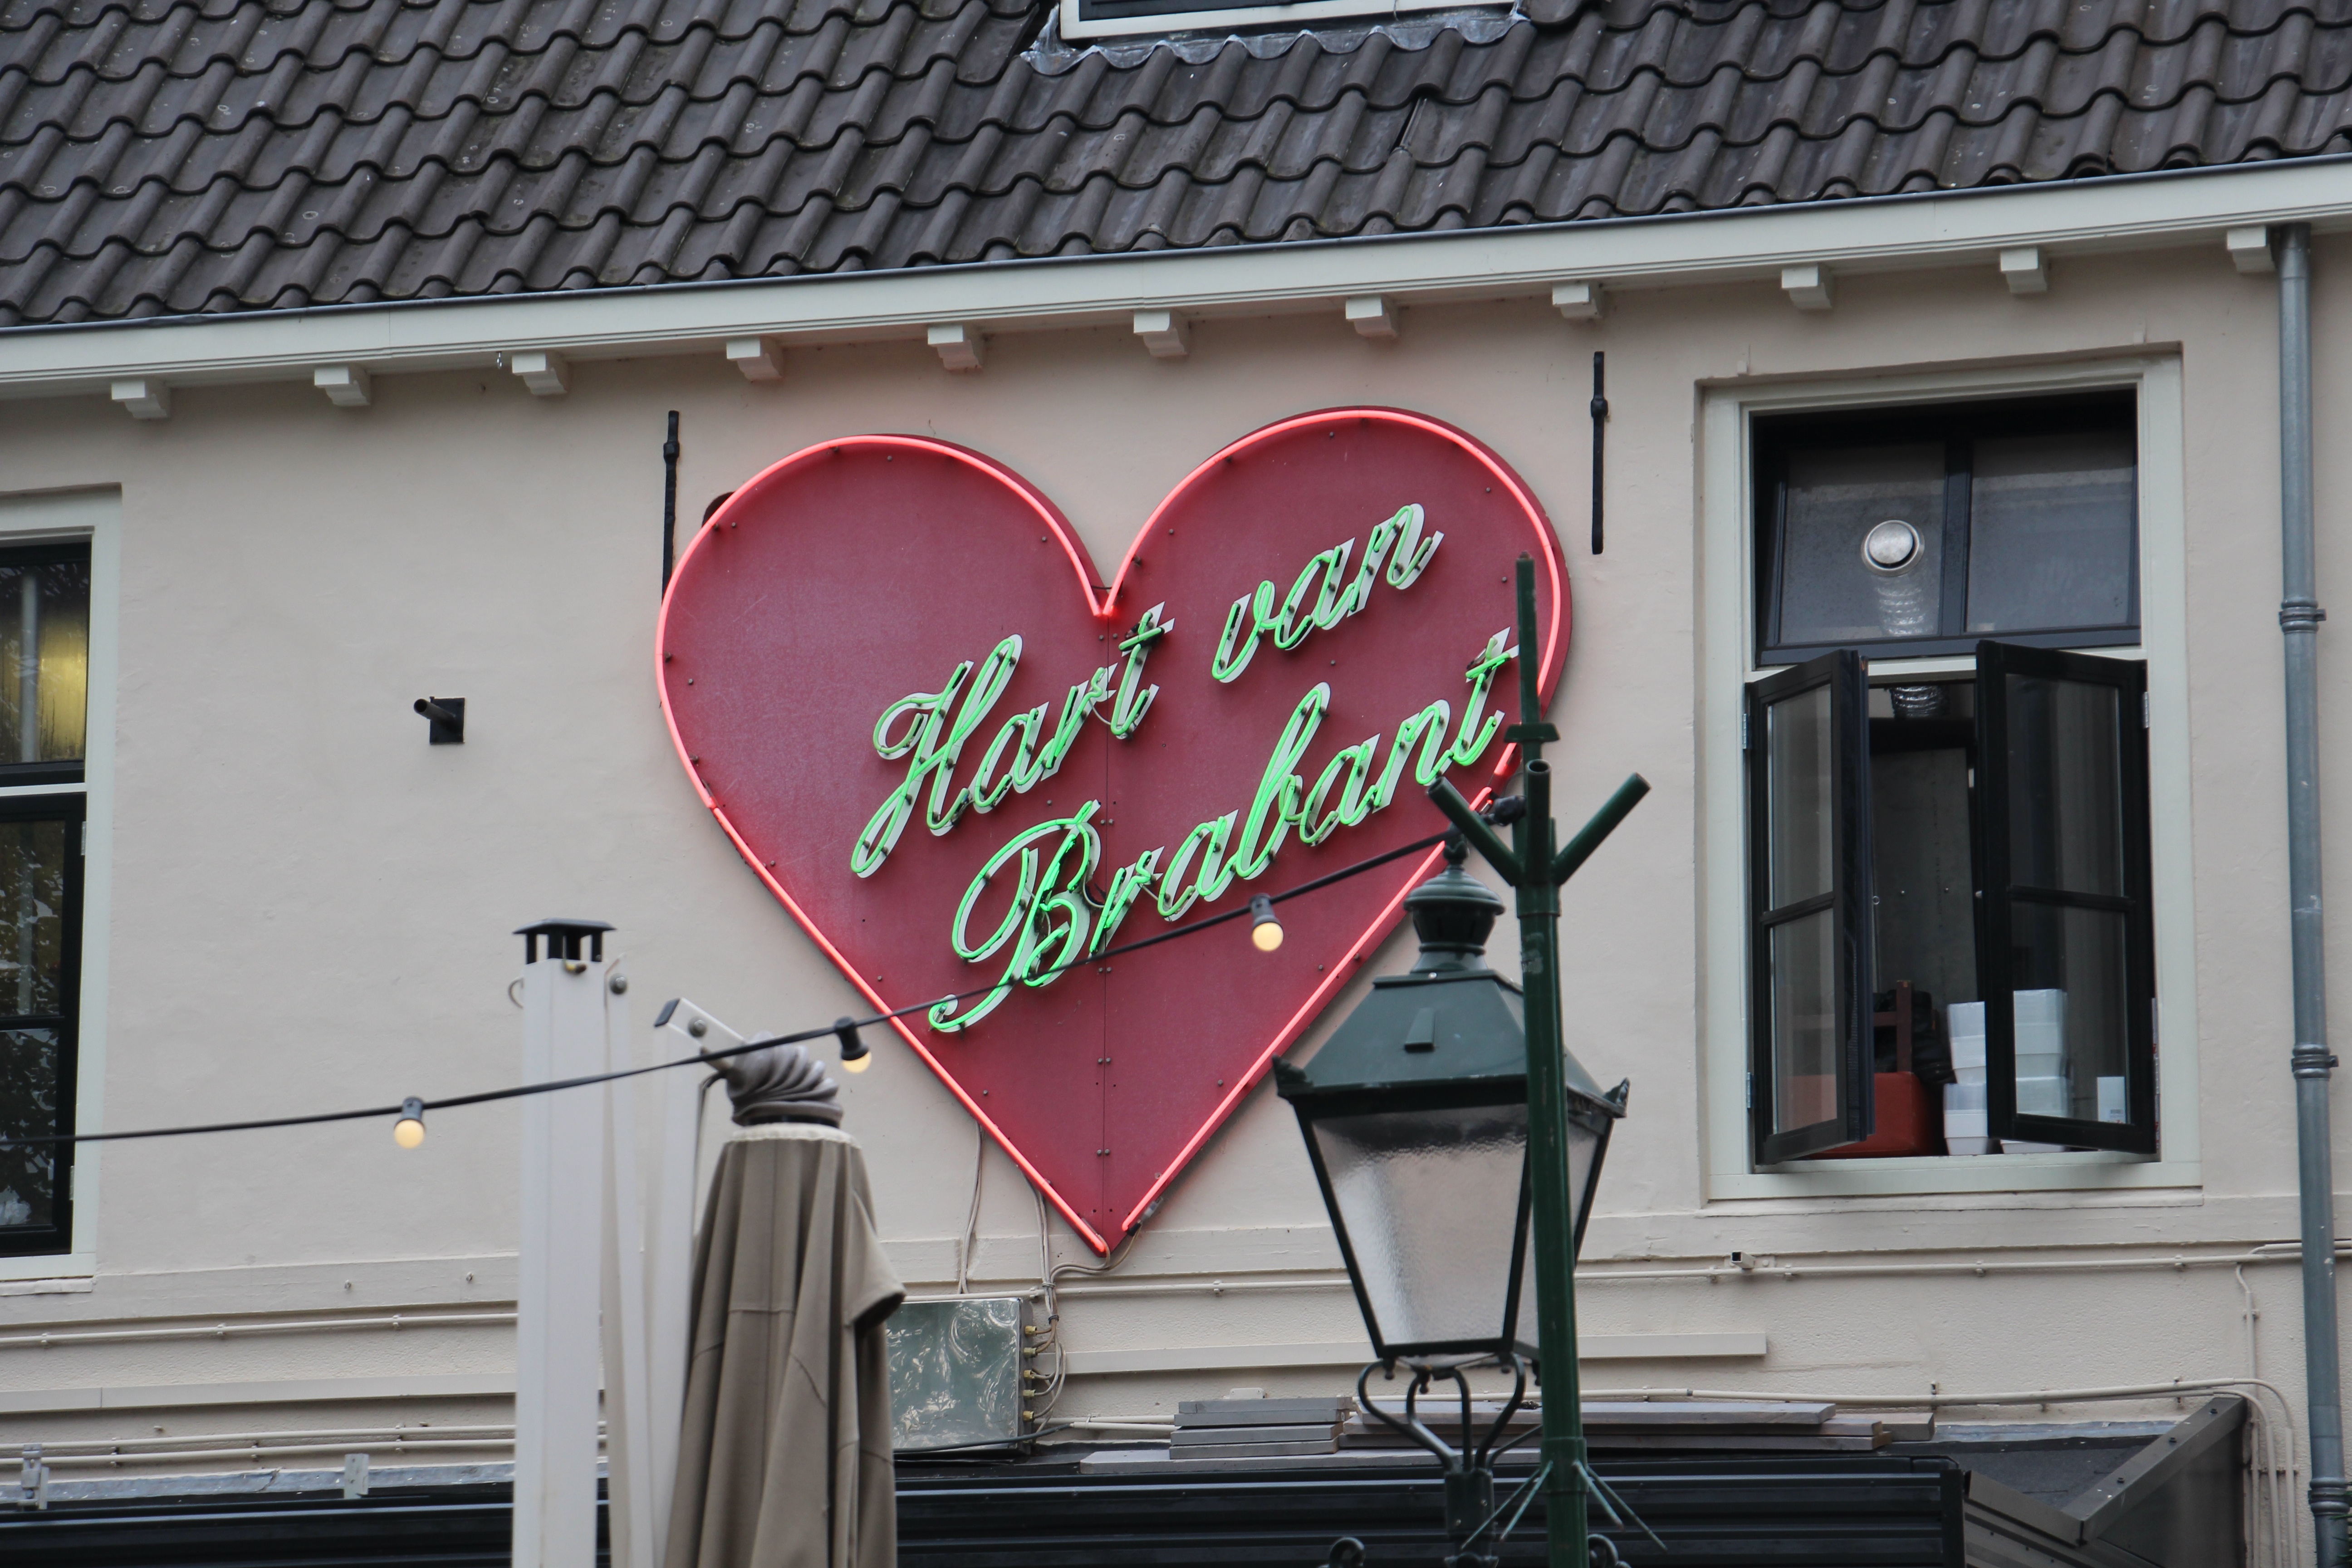
street, sign, graffiti, signage, art, design, urban area